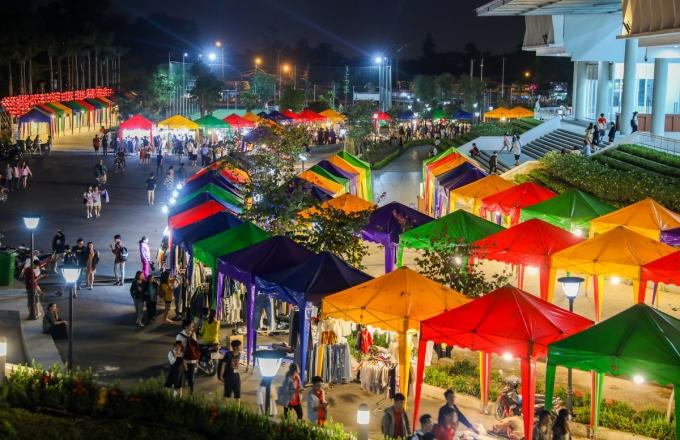
có nhiều người đang xuất hiện ở gần những gian trại